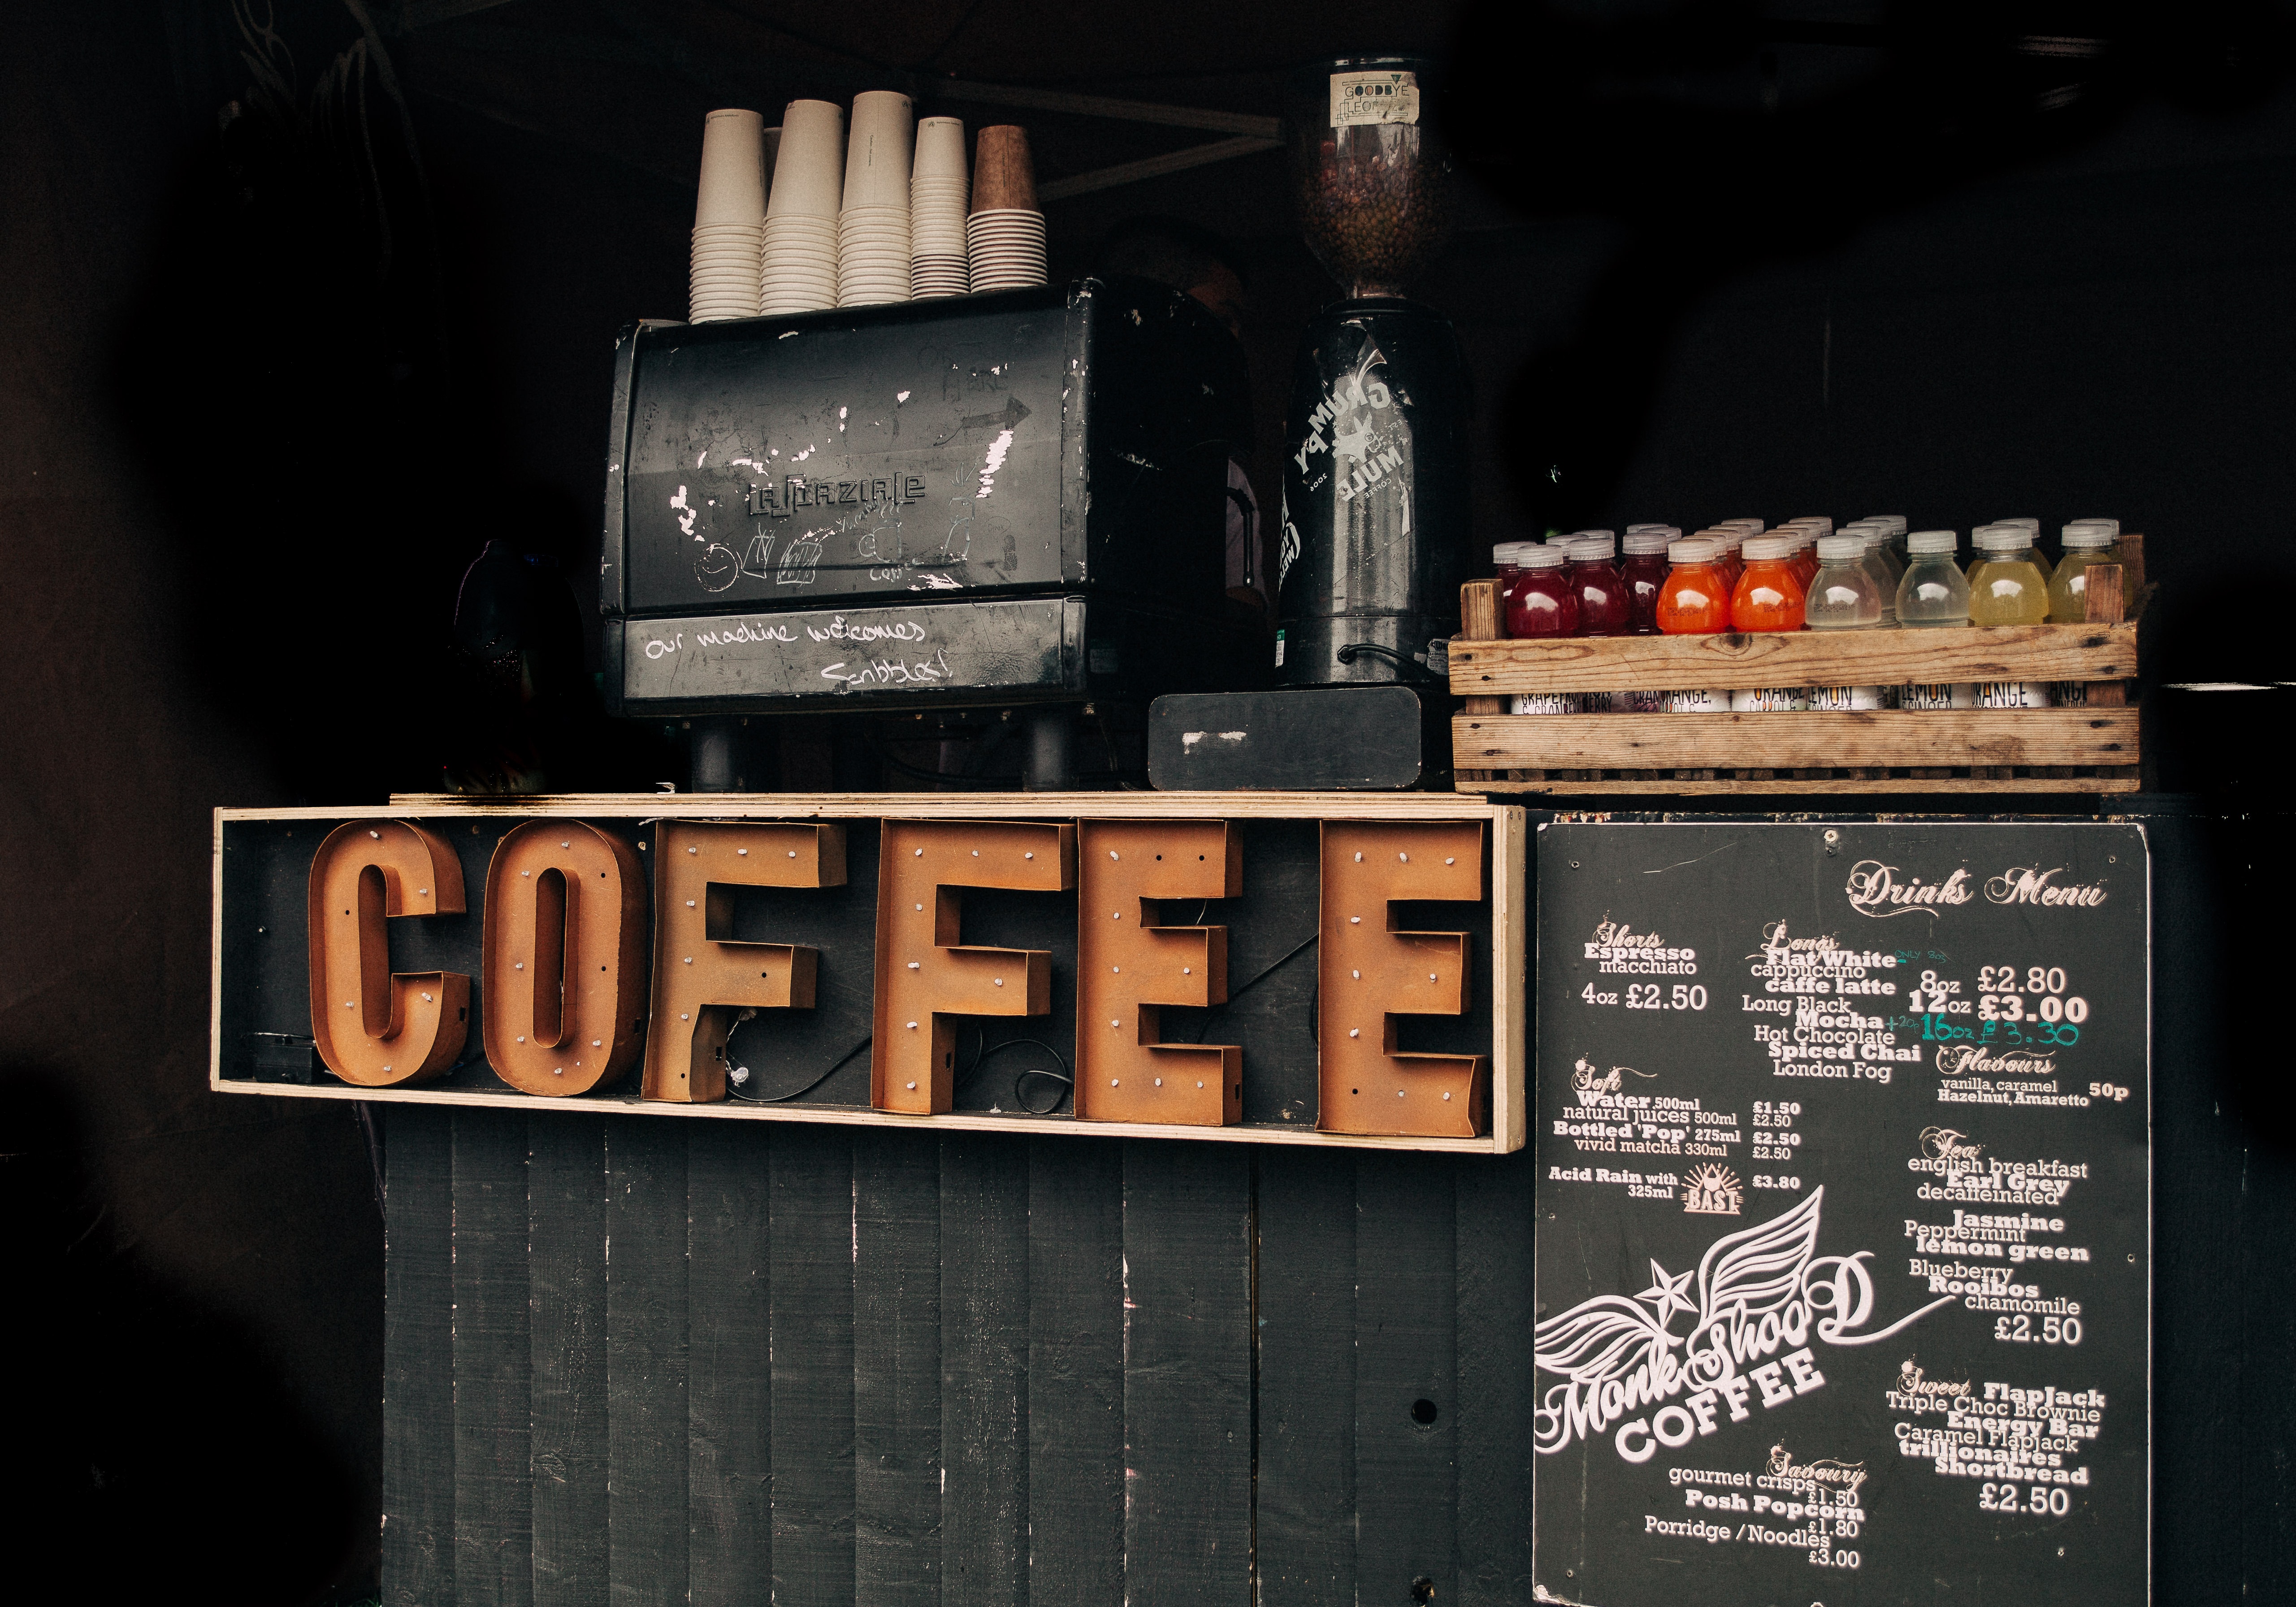
people, wood, dark, bar, sign, money, soccer, industry, business, box, football, indoors, display, container, text, stock, commerce, distilled beverage